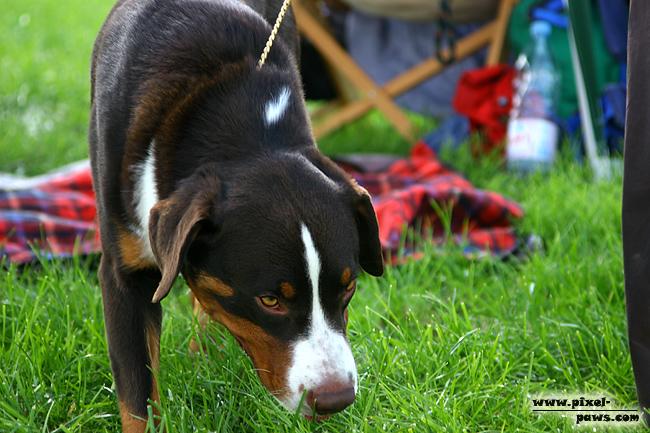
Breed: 234-n000091-Appenzeller